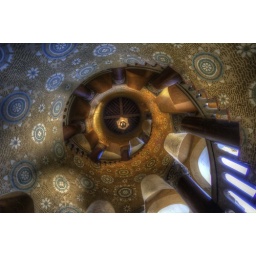
This is the ground floor of the bell tower in Santa Barbara.